Rankin County Confederate Monument

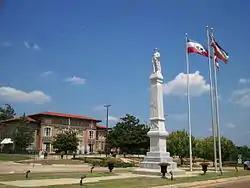
Confederate monument with Rankin County Courthouse in background

The Rankin County Confederate Monument is a war memorial located on the downtown square of Brandon, Mississippi, at the intersection of Government and North streets. The monument was erected in 1907 by the Brandon Chapter of the United Daughters of the Confederacy. The monument was listed on the National Register of Historic Places on August 1, 1997.